List of mammals of Mali

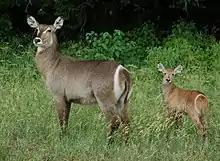
Waterbuck

The even-toed ungulates are ungulates whose weight is borne about equally by the third and fourth toes, rather than mostly or entirely by the third as in perissodactyls. There are about 220 artiodactyl species, including many that are of great economic importance to humans.